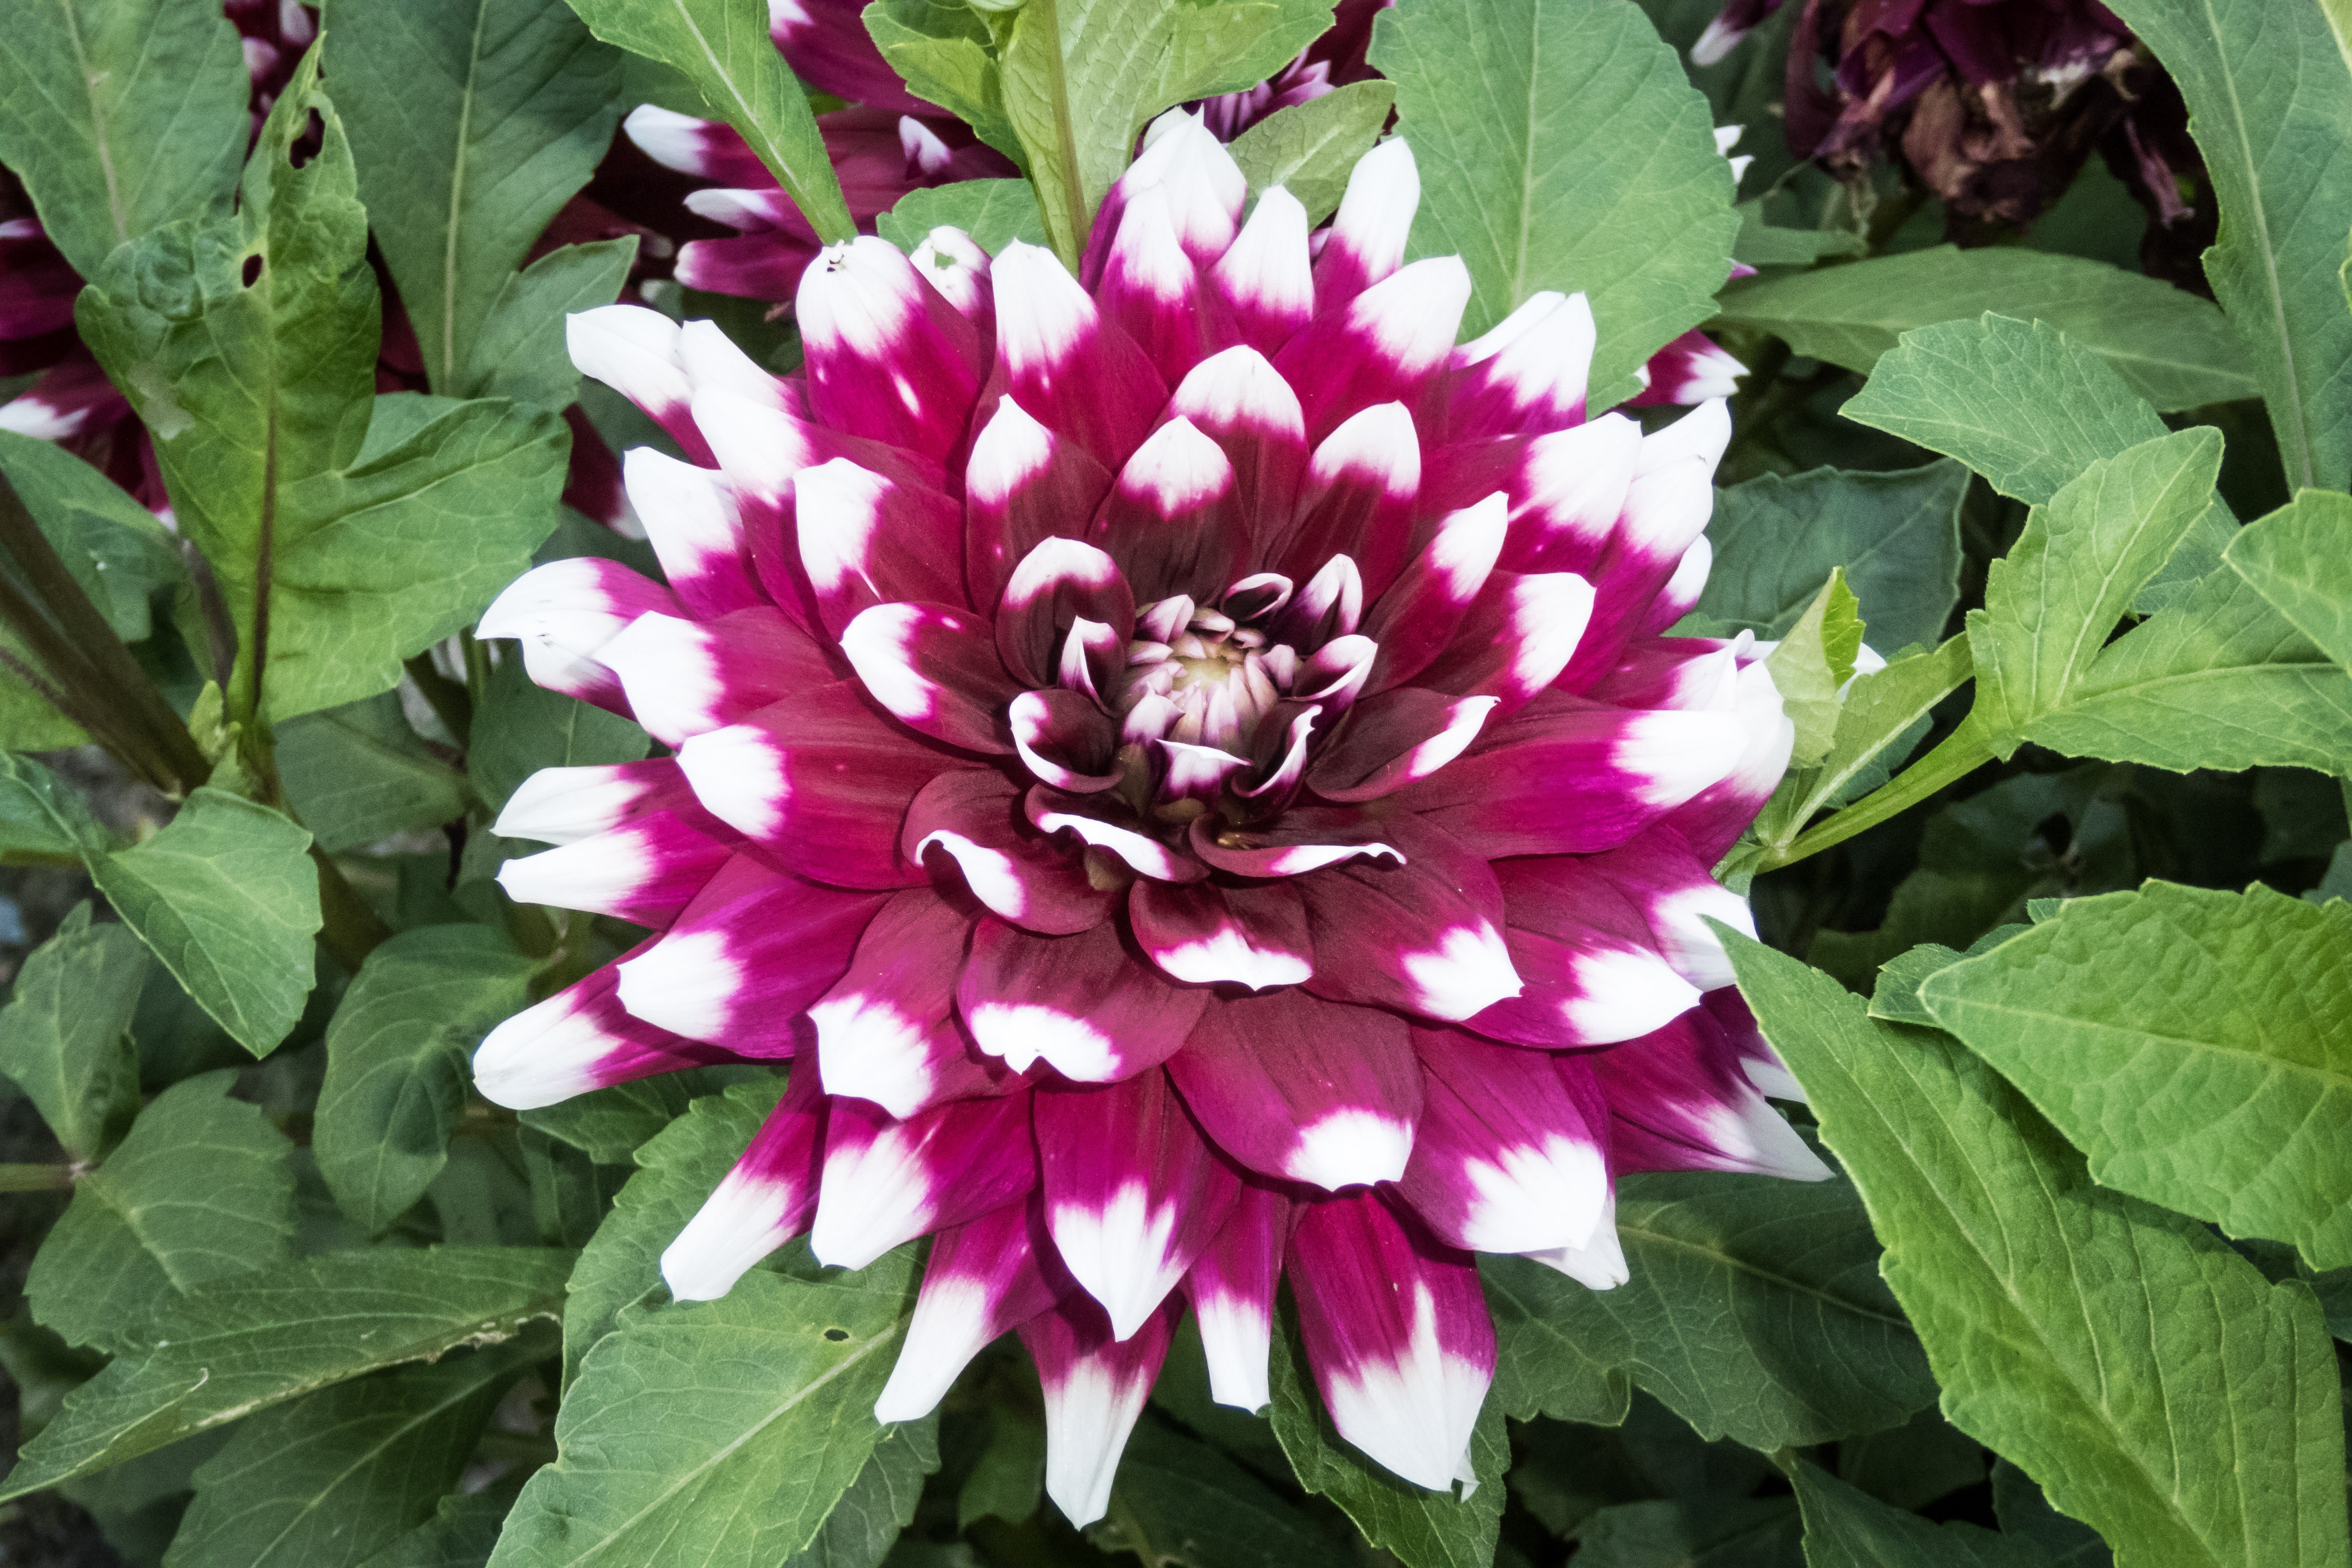
nature, plant, flower, petal, spring, botany, garden, flora, flowers, dahlia, wild flowers, flowering plant, daisy family, annual plant, land plant